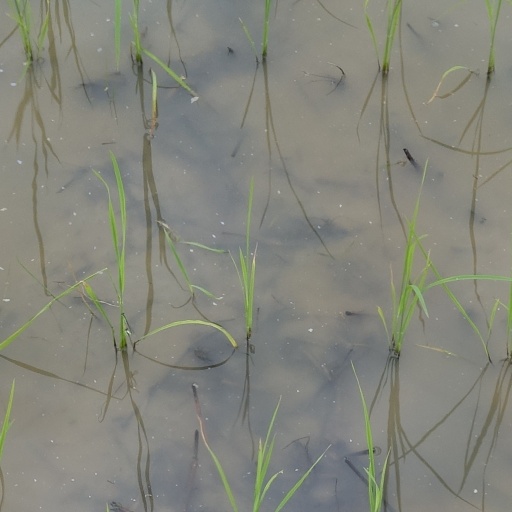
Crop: rice